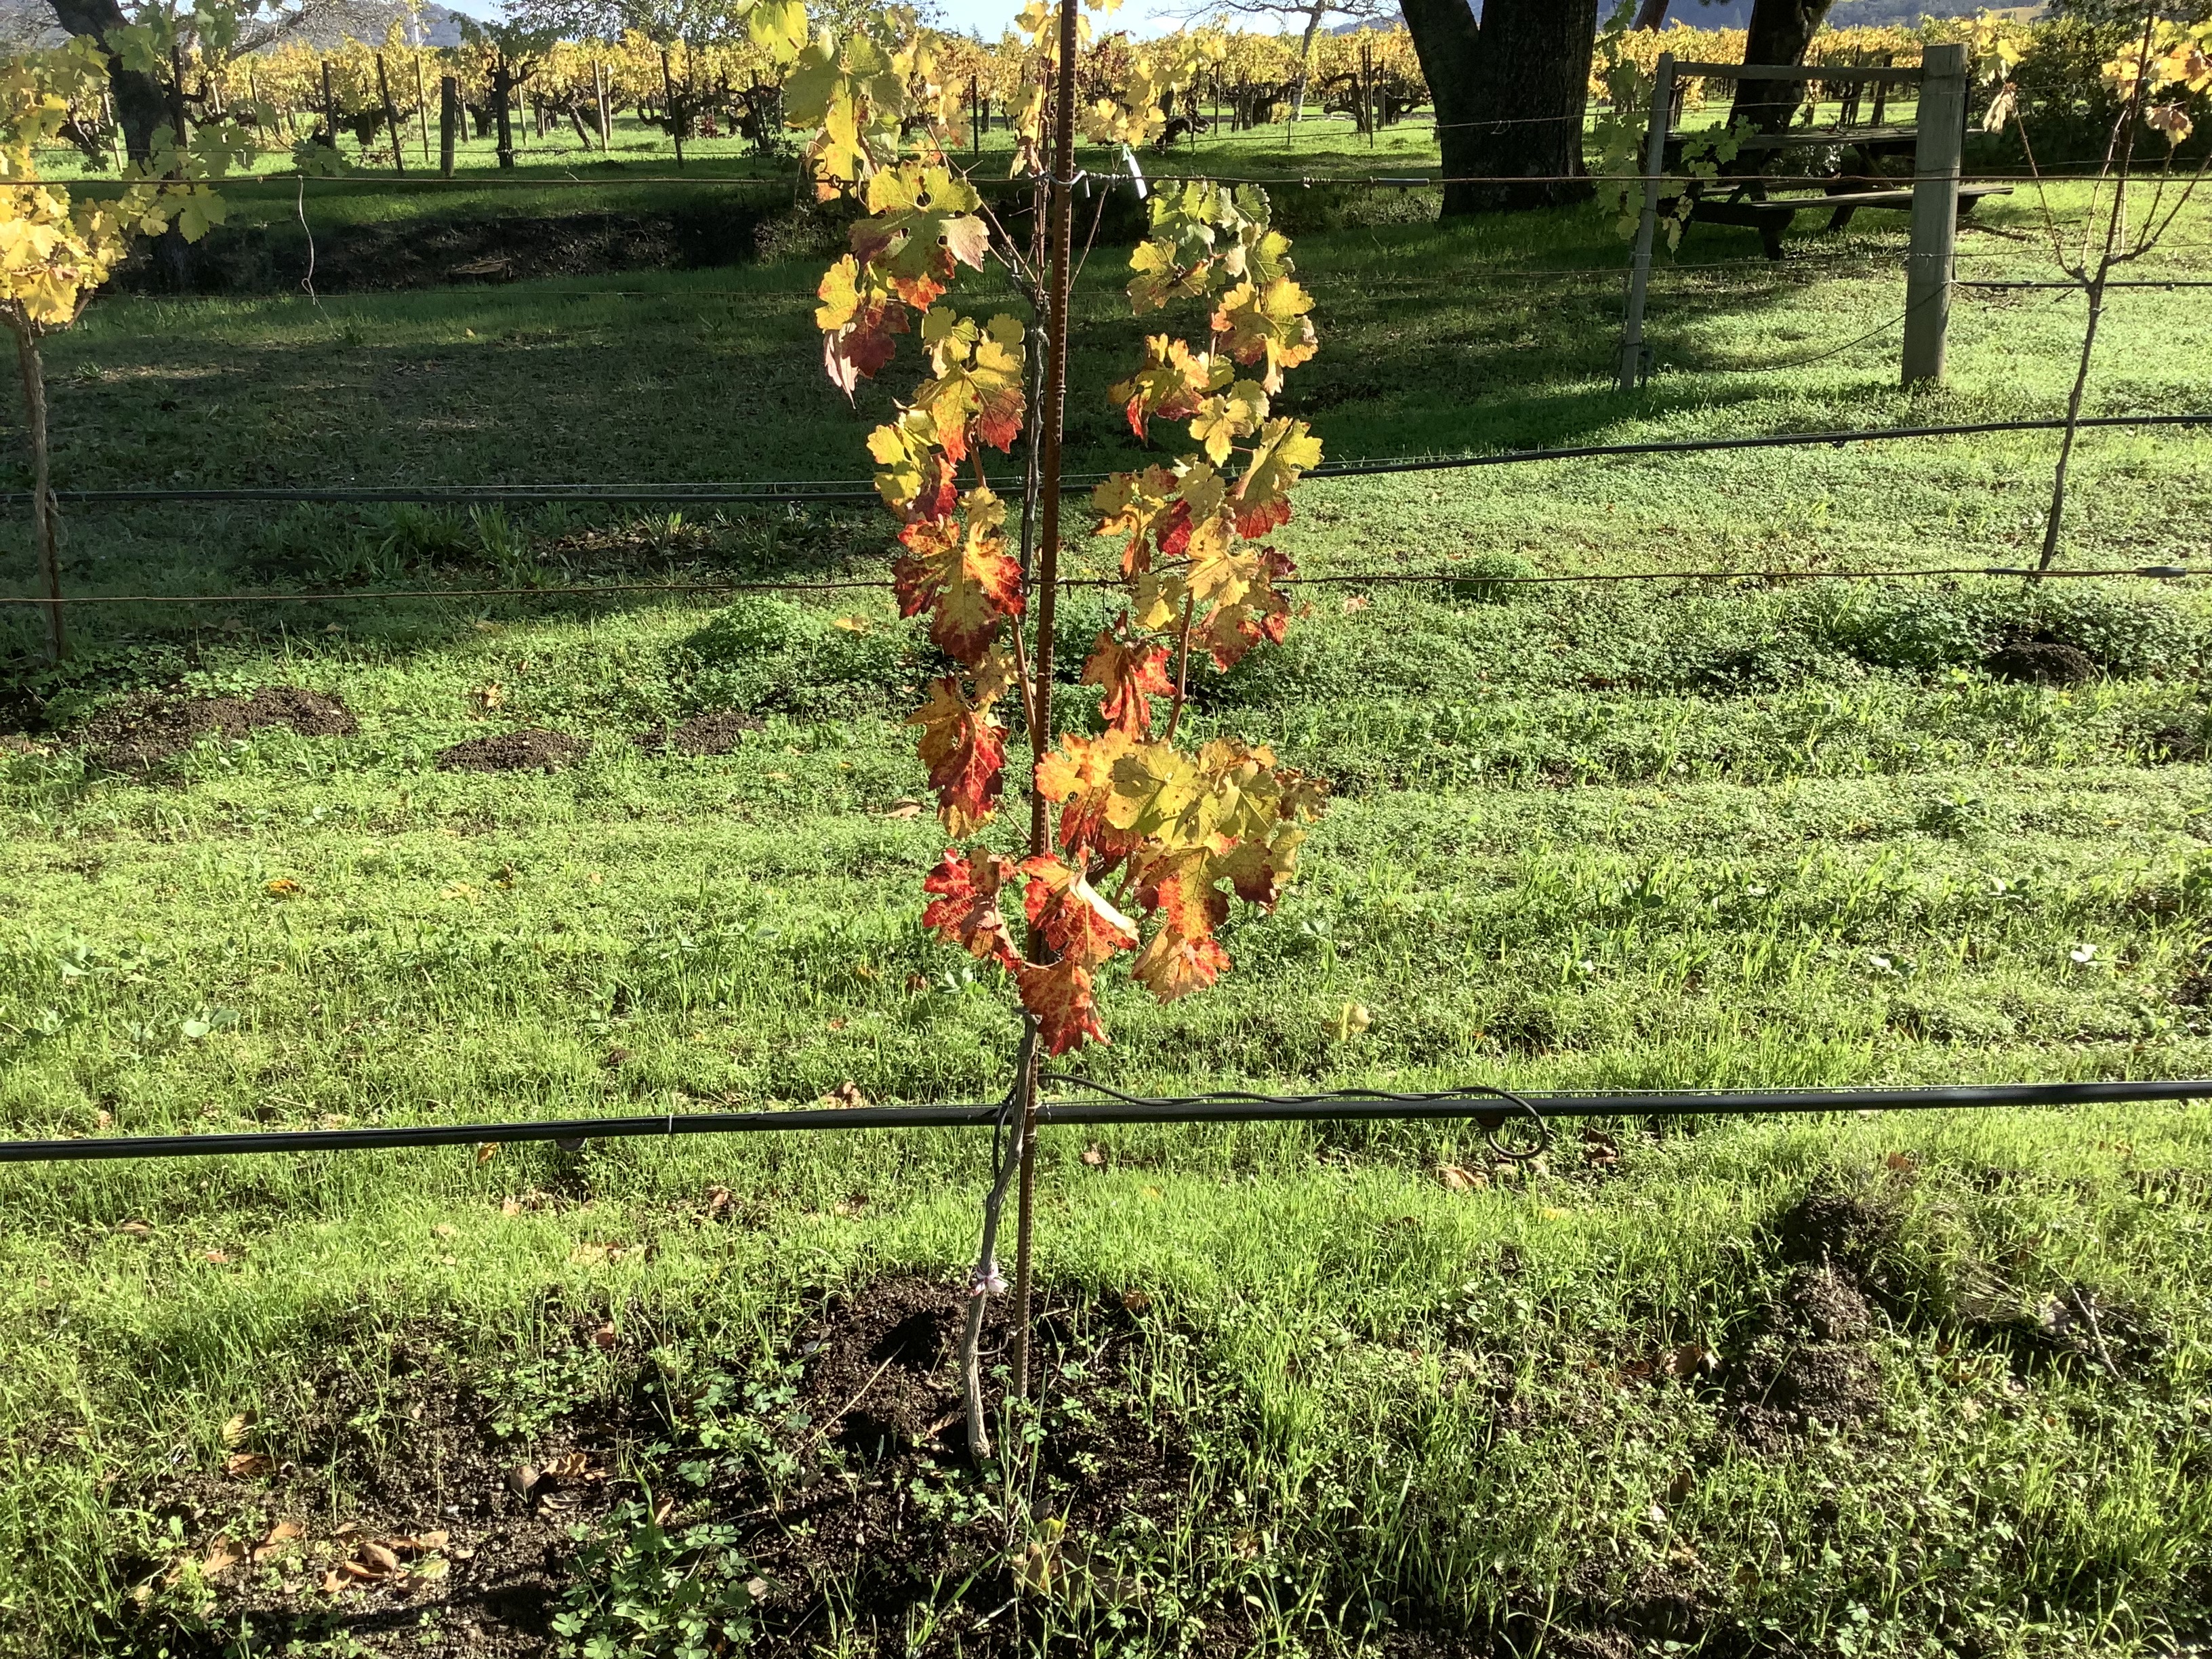
Label: Red Blotch